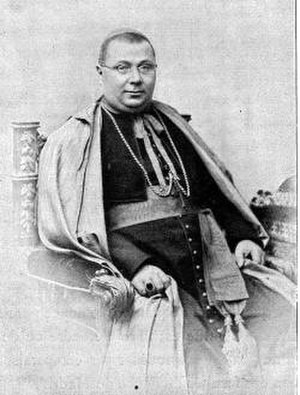
Andrea Aiuti
Andrea Aiuti var en af den katolske kirkes kardinaler, og var tilknyttet Den romerske kurie og til det pavelige diplomati. Han arbejdede i Brasilien og Spanien, og blev derefter apostolisk delegat i Indien. Han var også sekretær for Kongregationen for troens udbredelse 1891–1893, og blev nuntius i både Bayern og og i Portugal.